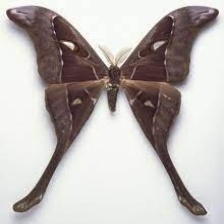
Species: HERCULES MOTH